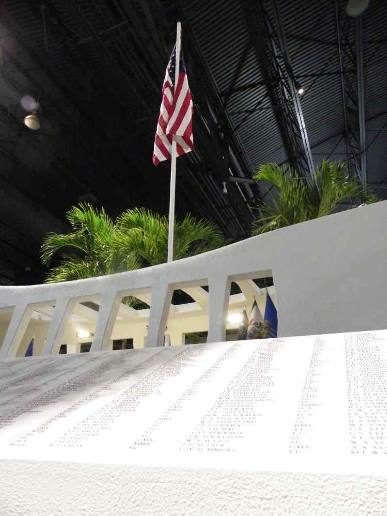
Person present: No